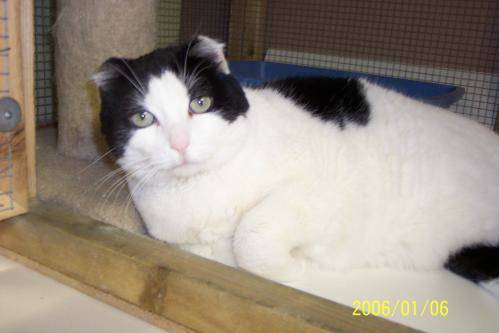
Label: cat